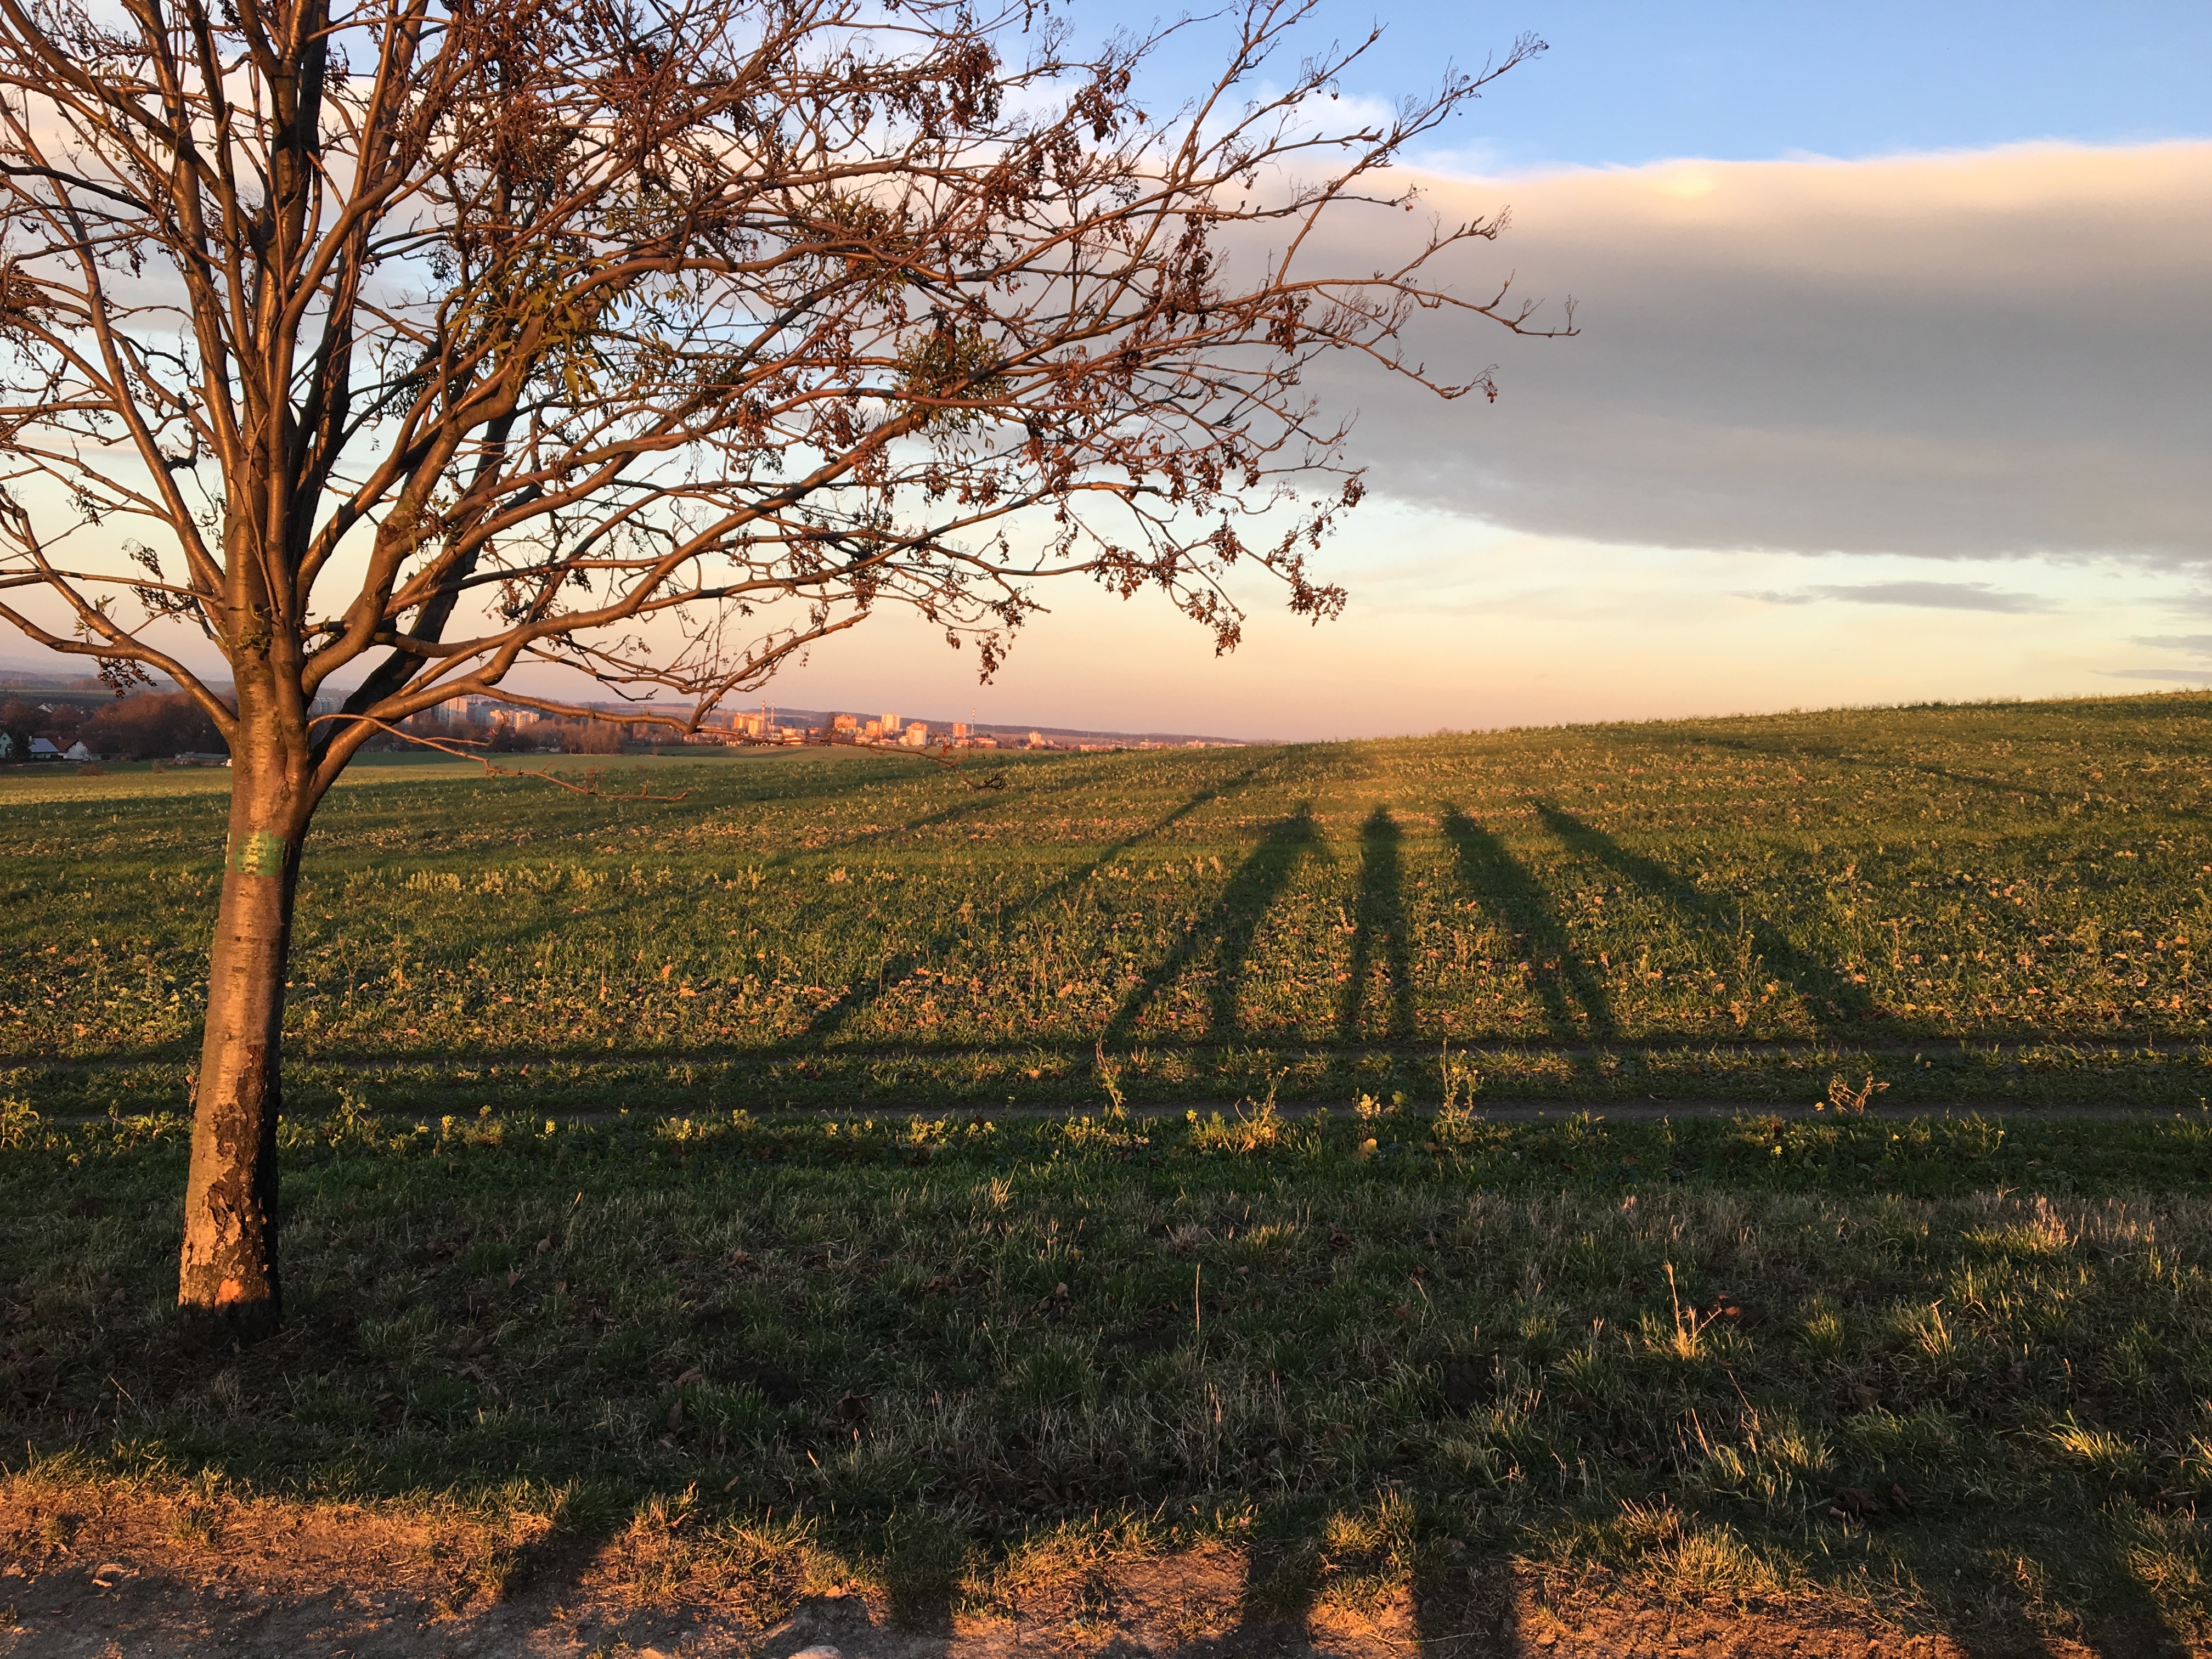
landscape, tree, nature, grass, outdoor, horizon, blossom, light, plant, wood, sun, sunrise, sunset, field, meadow, sunlight, morning, leaf, hill, flower, dawn, evening, green, autumn, soil, agriculture, season, plain, happy, shading, czech republic, rural area, moravian wallachia, beskydy mountains, atmospheric phenomenon, woody plant